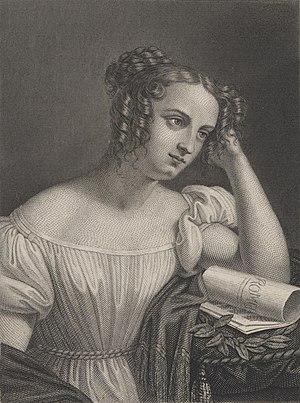
Wilhelmine Schröder-Devrient, née à Hambourg le 6 décembre 1804 et morte à Cobourg le 26 janvier 1860, est une cantatrice allemande.